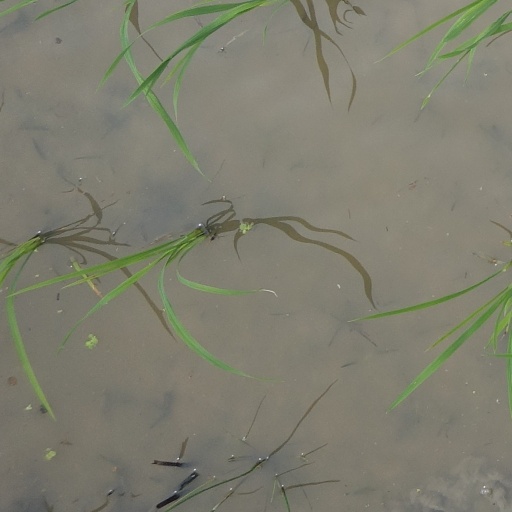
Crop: rice